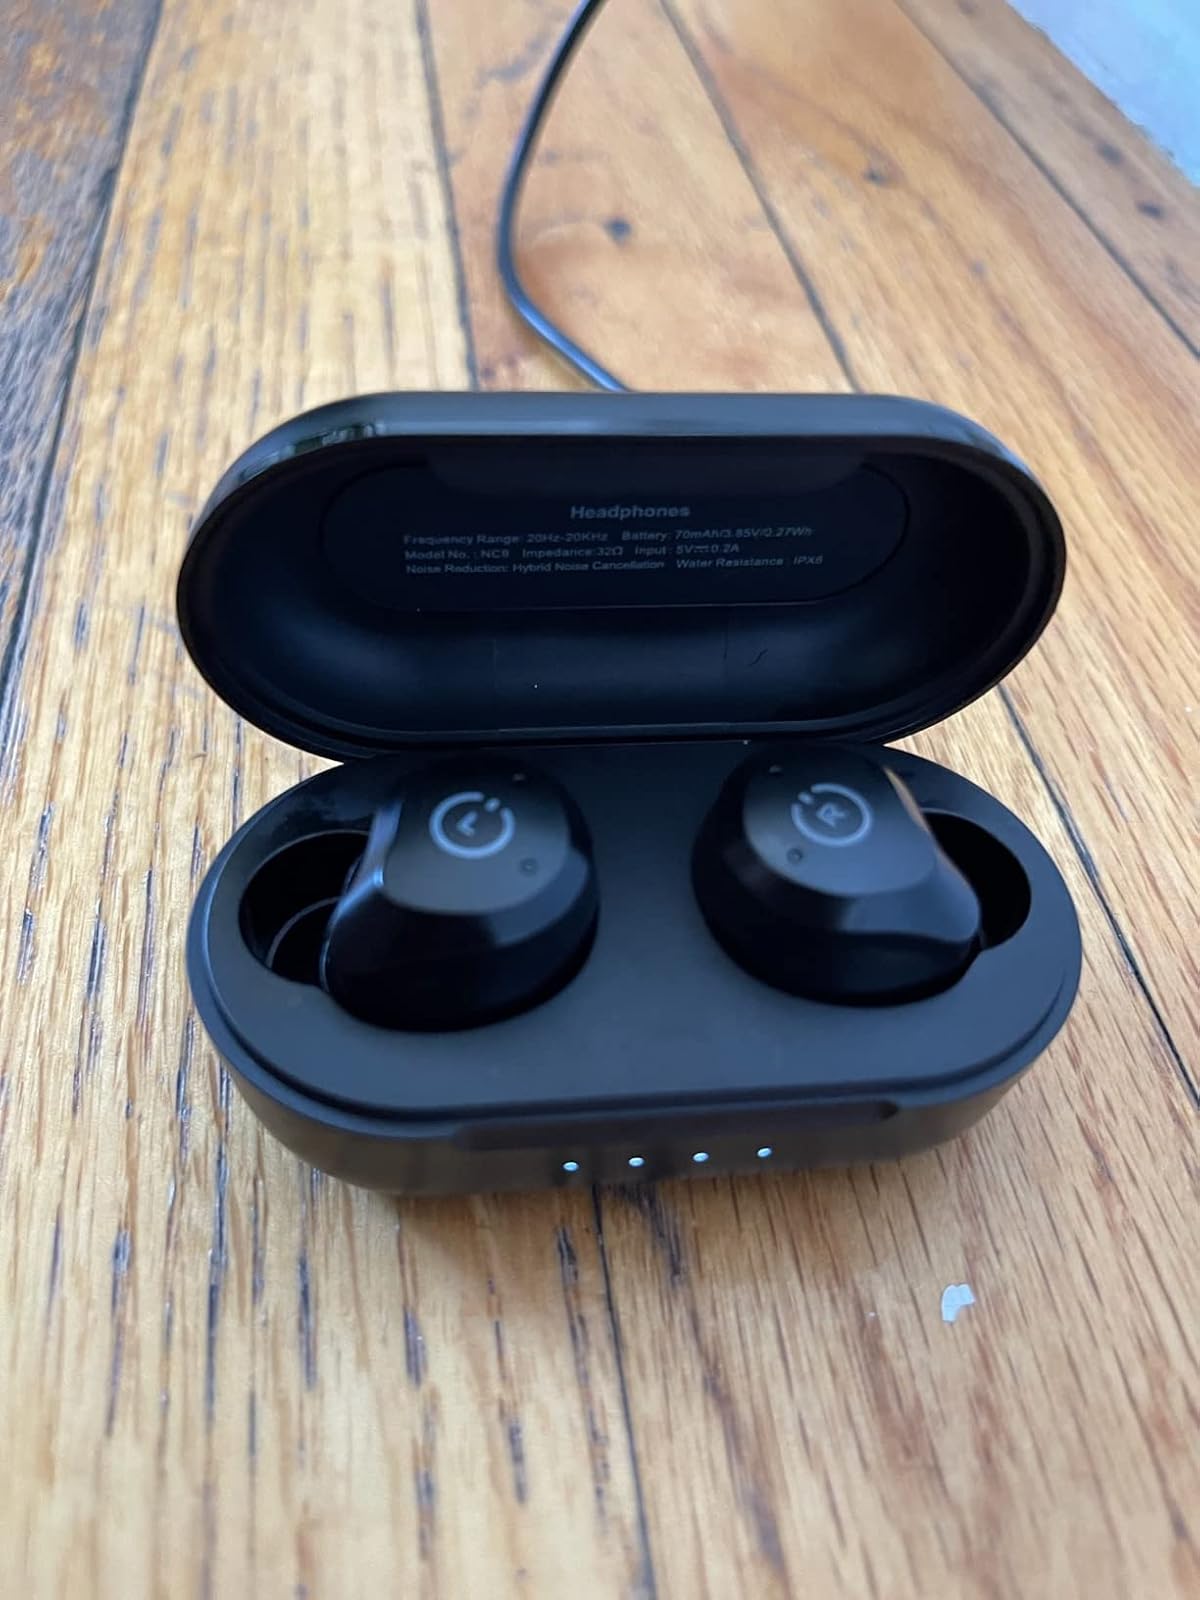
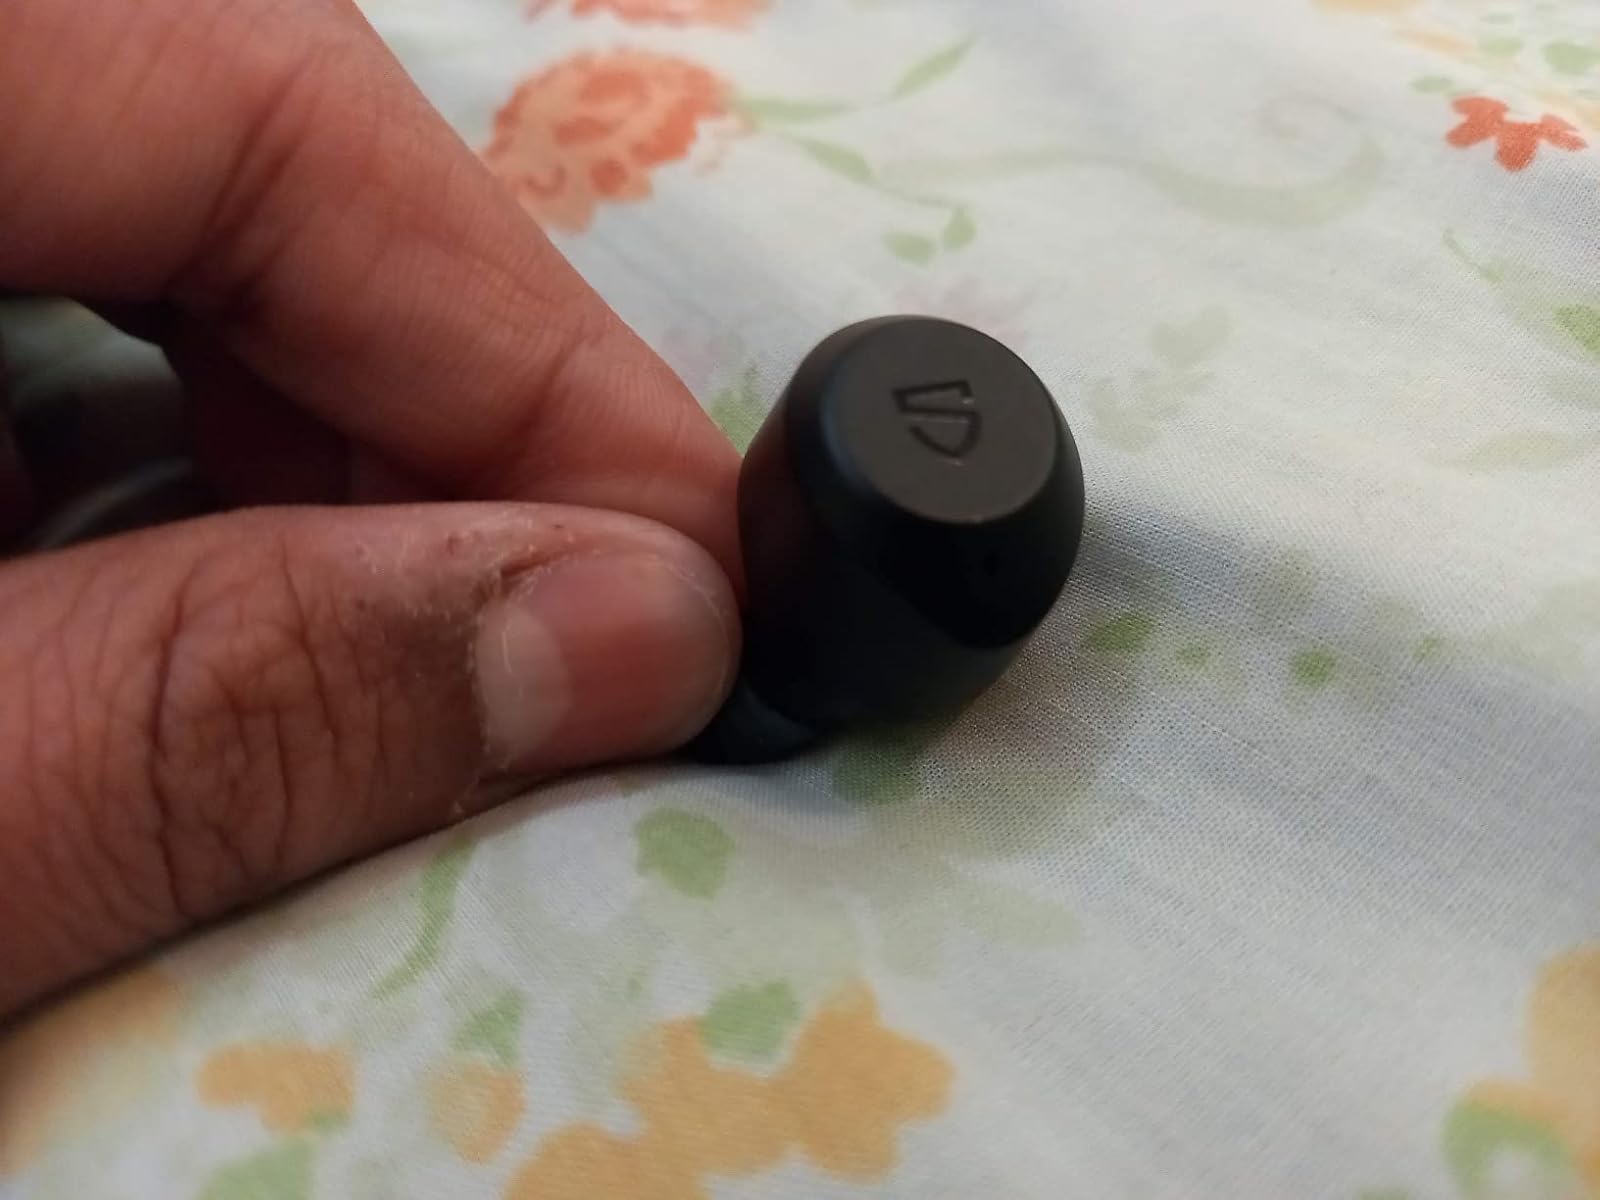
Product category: earbuds
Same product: no